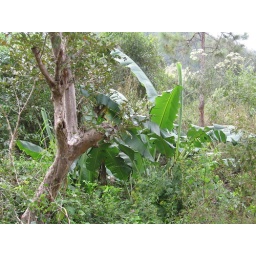
Note: Do not grab onto the tree trunk for balance. The trunk snaps in half like a plant stem.